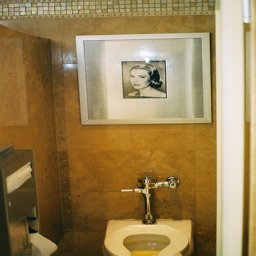
Picture of a woman hanging over a toilet.
A public restroom with a picture of a woman hanging above the toilet.
A toilet stall, with a photo hanging on the wall.
The picture of a woman in a bathroom stall.
A portrait of a woman hangs over a toilet.